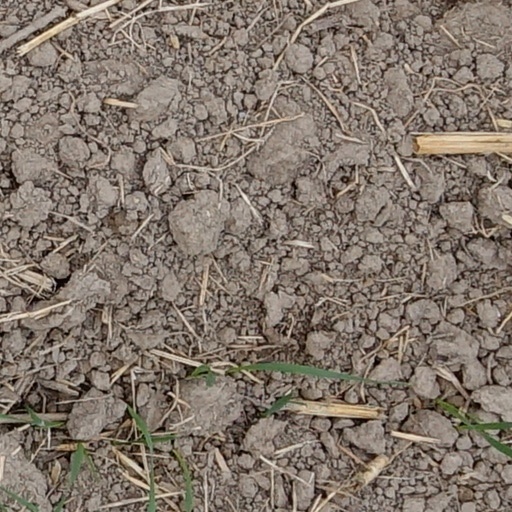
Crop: wheat